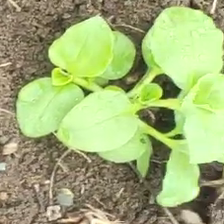
Weed species: Kena_(Commplina_benghalensio)